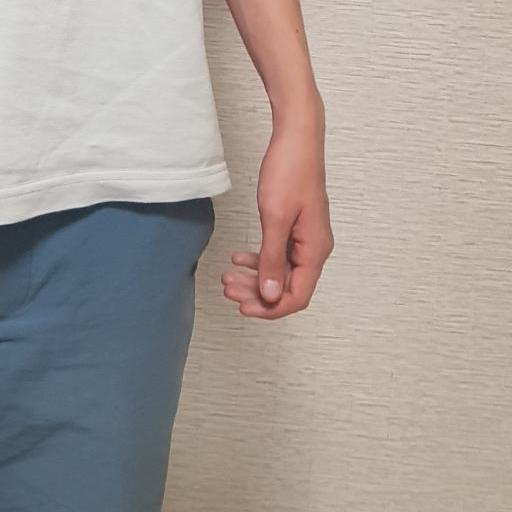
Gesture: no_gesture